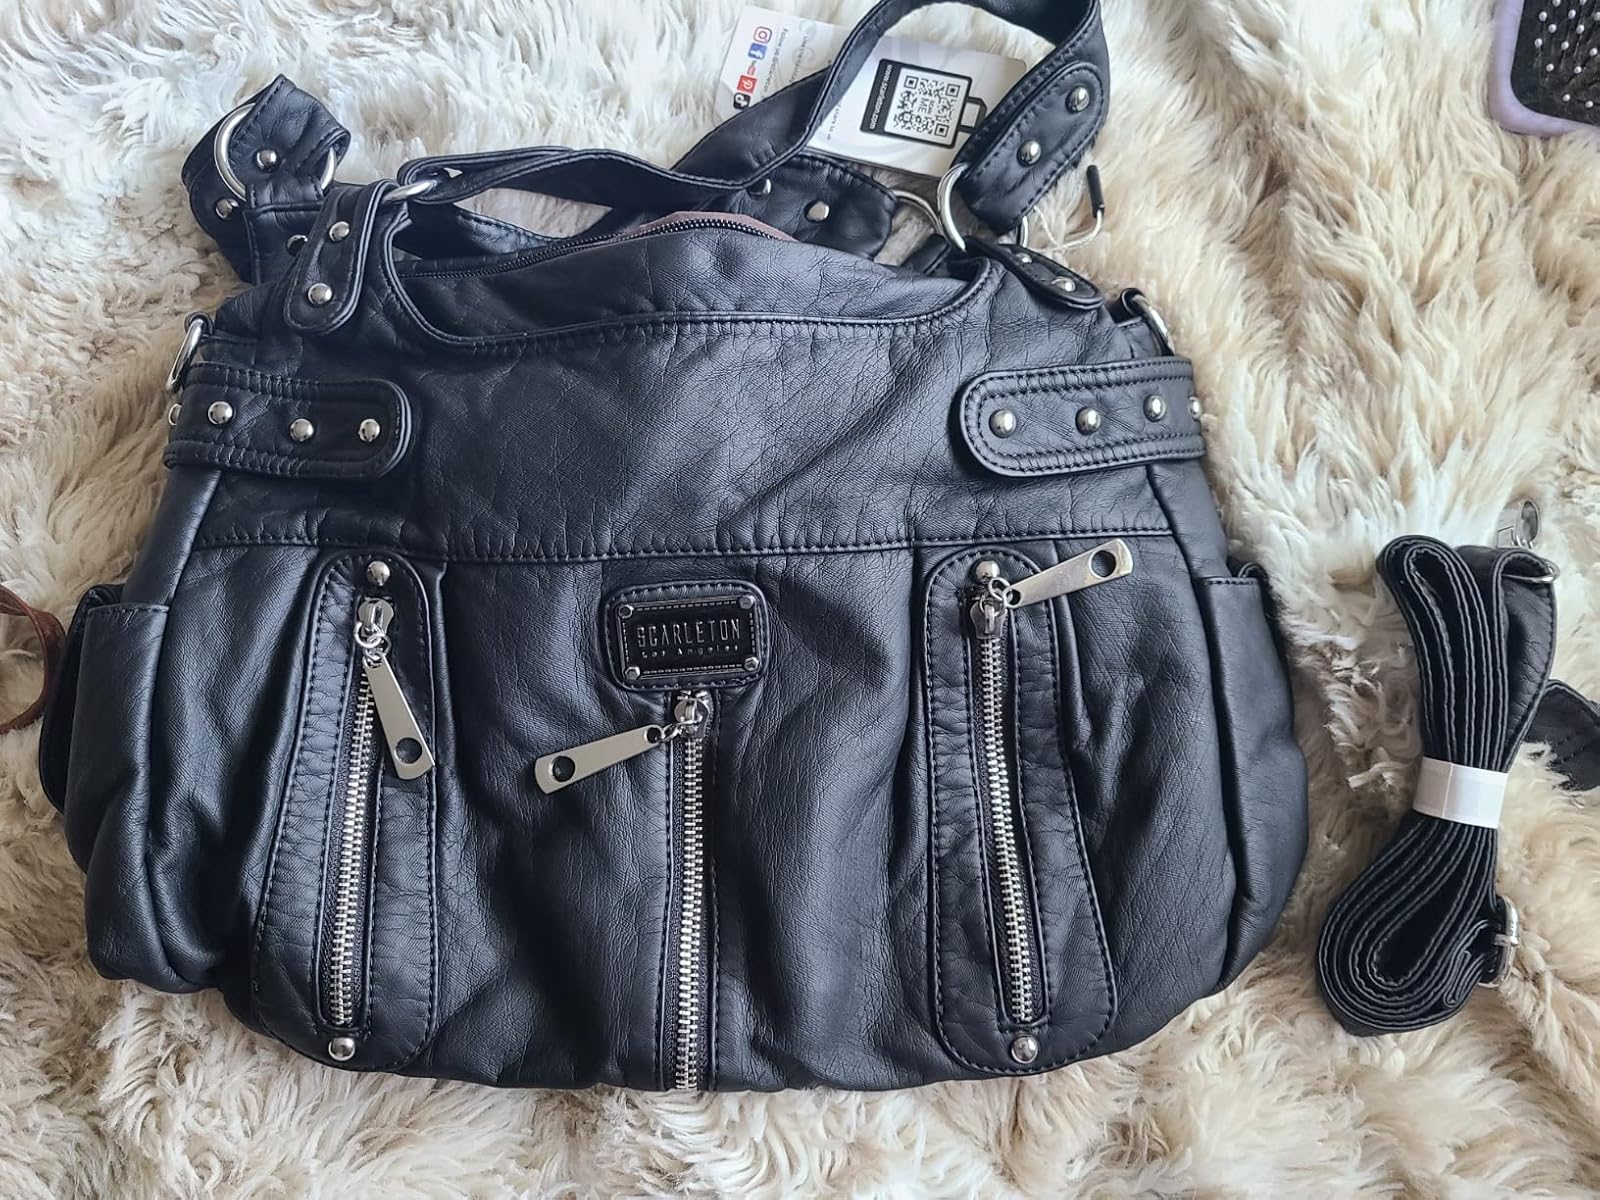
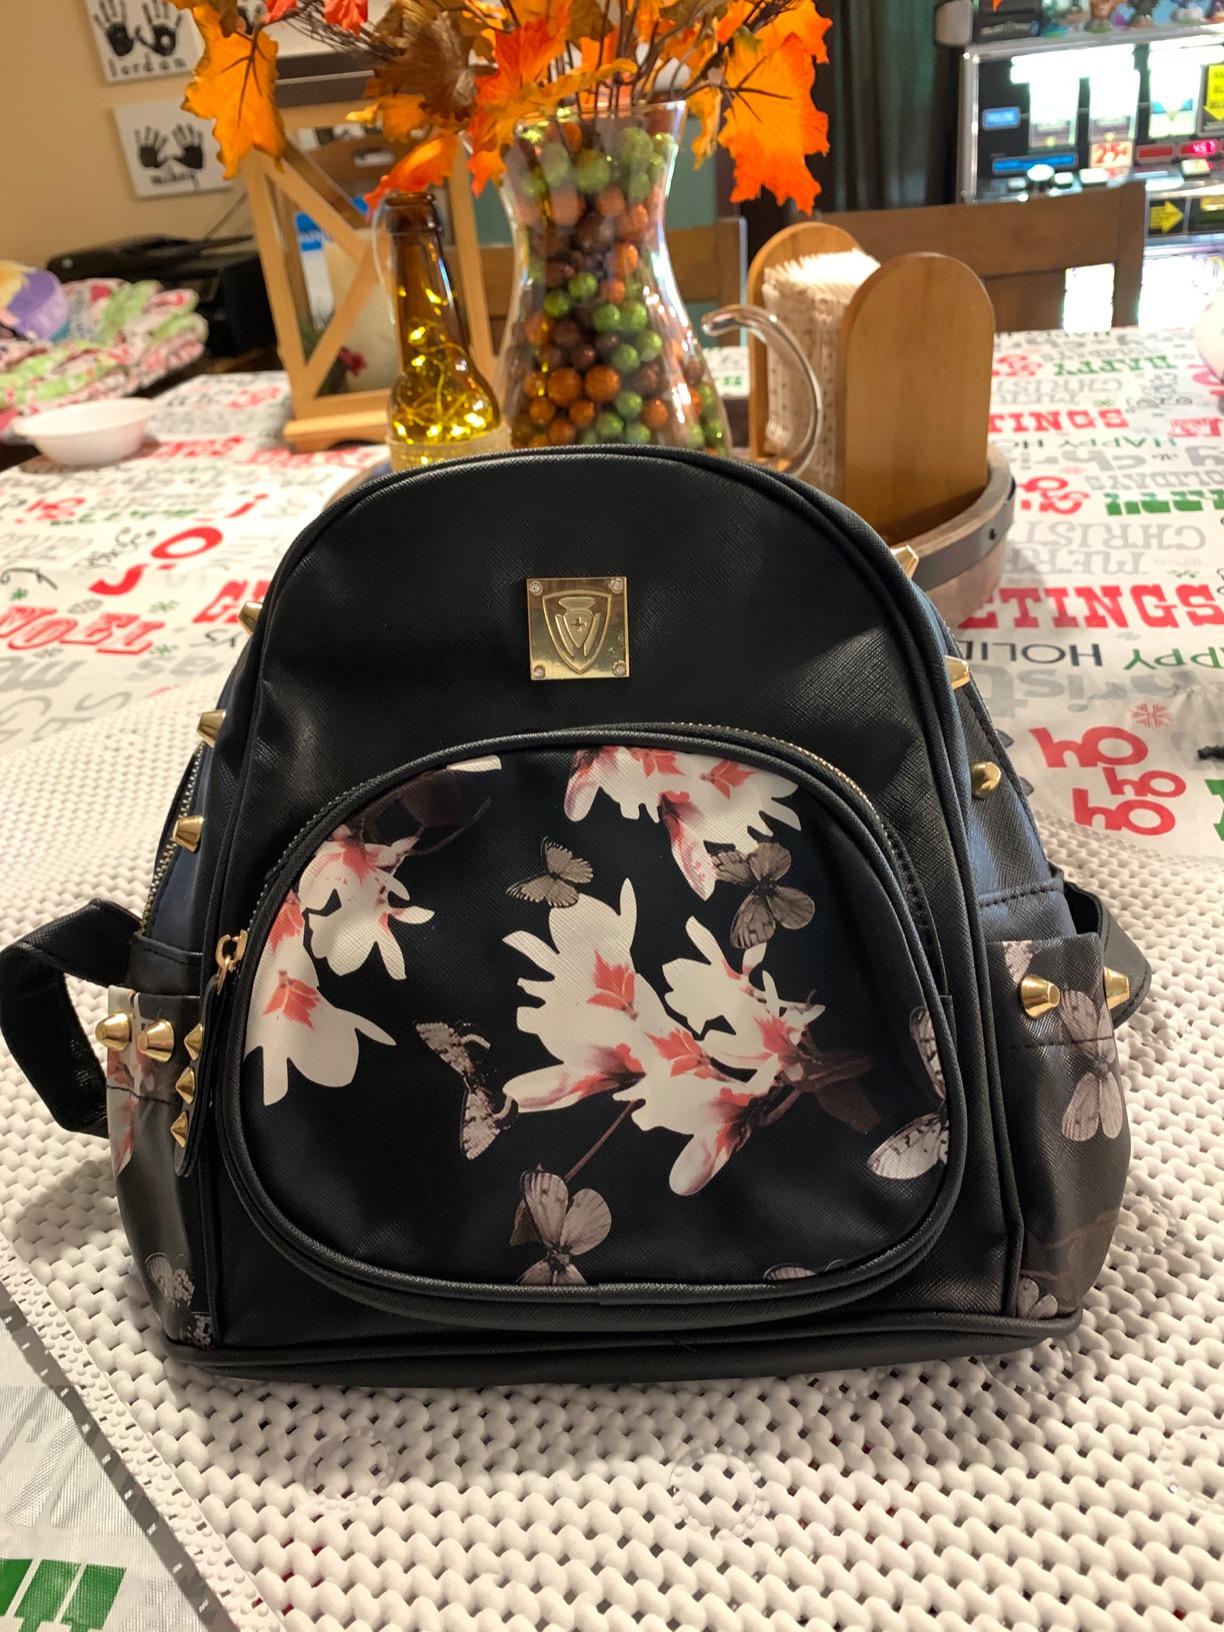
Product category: accessories_handbag
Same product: no